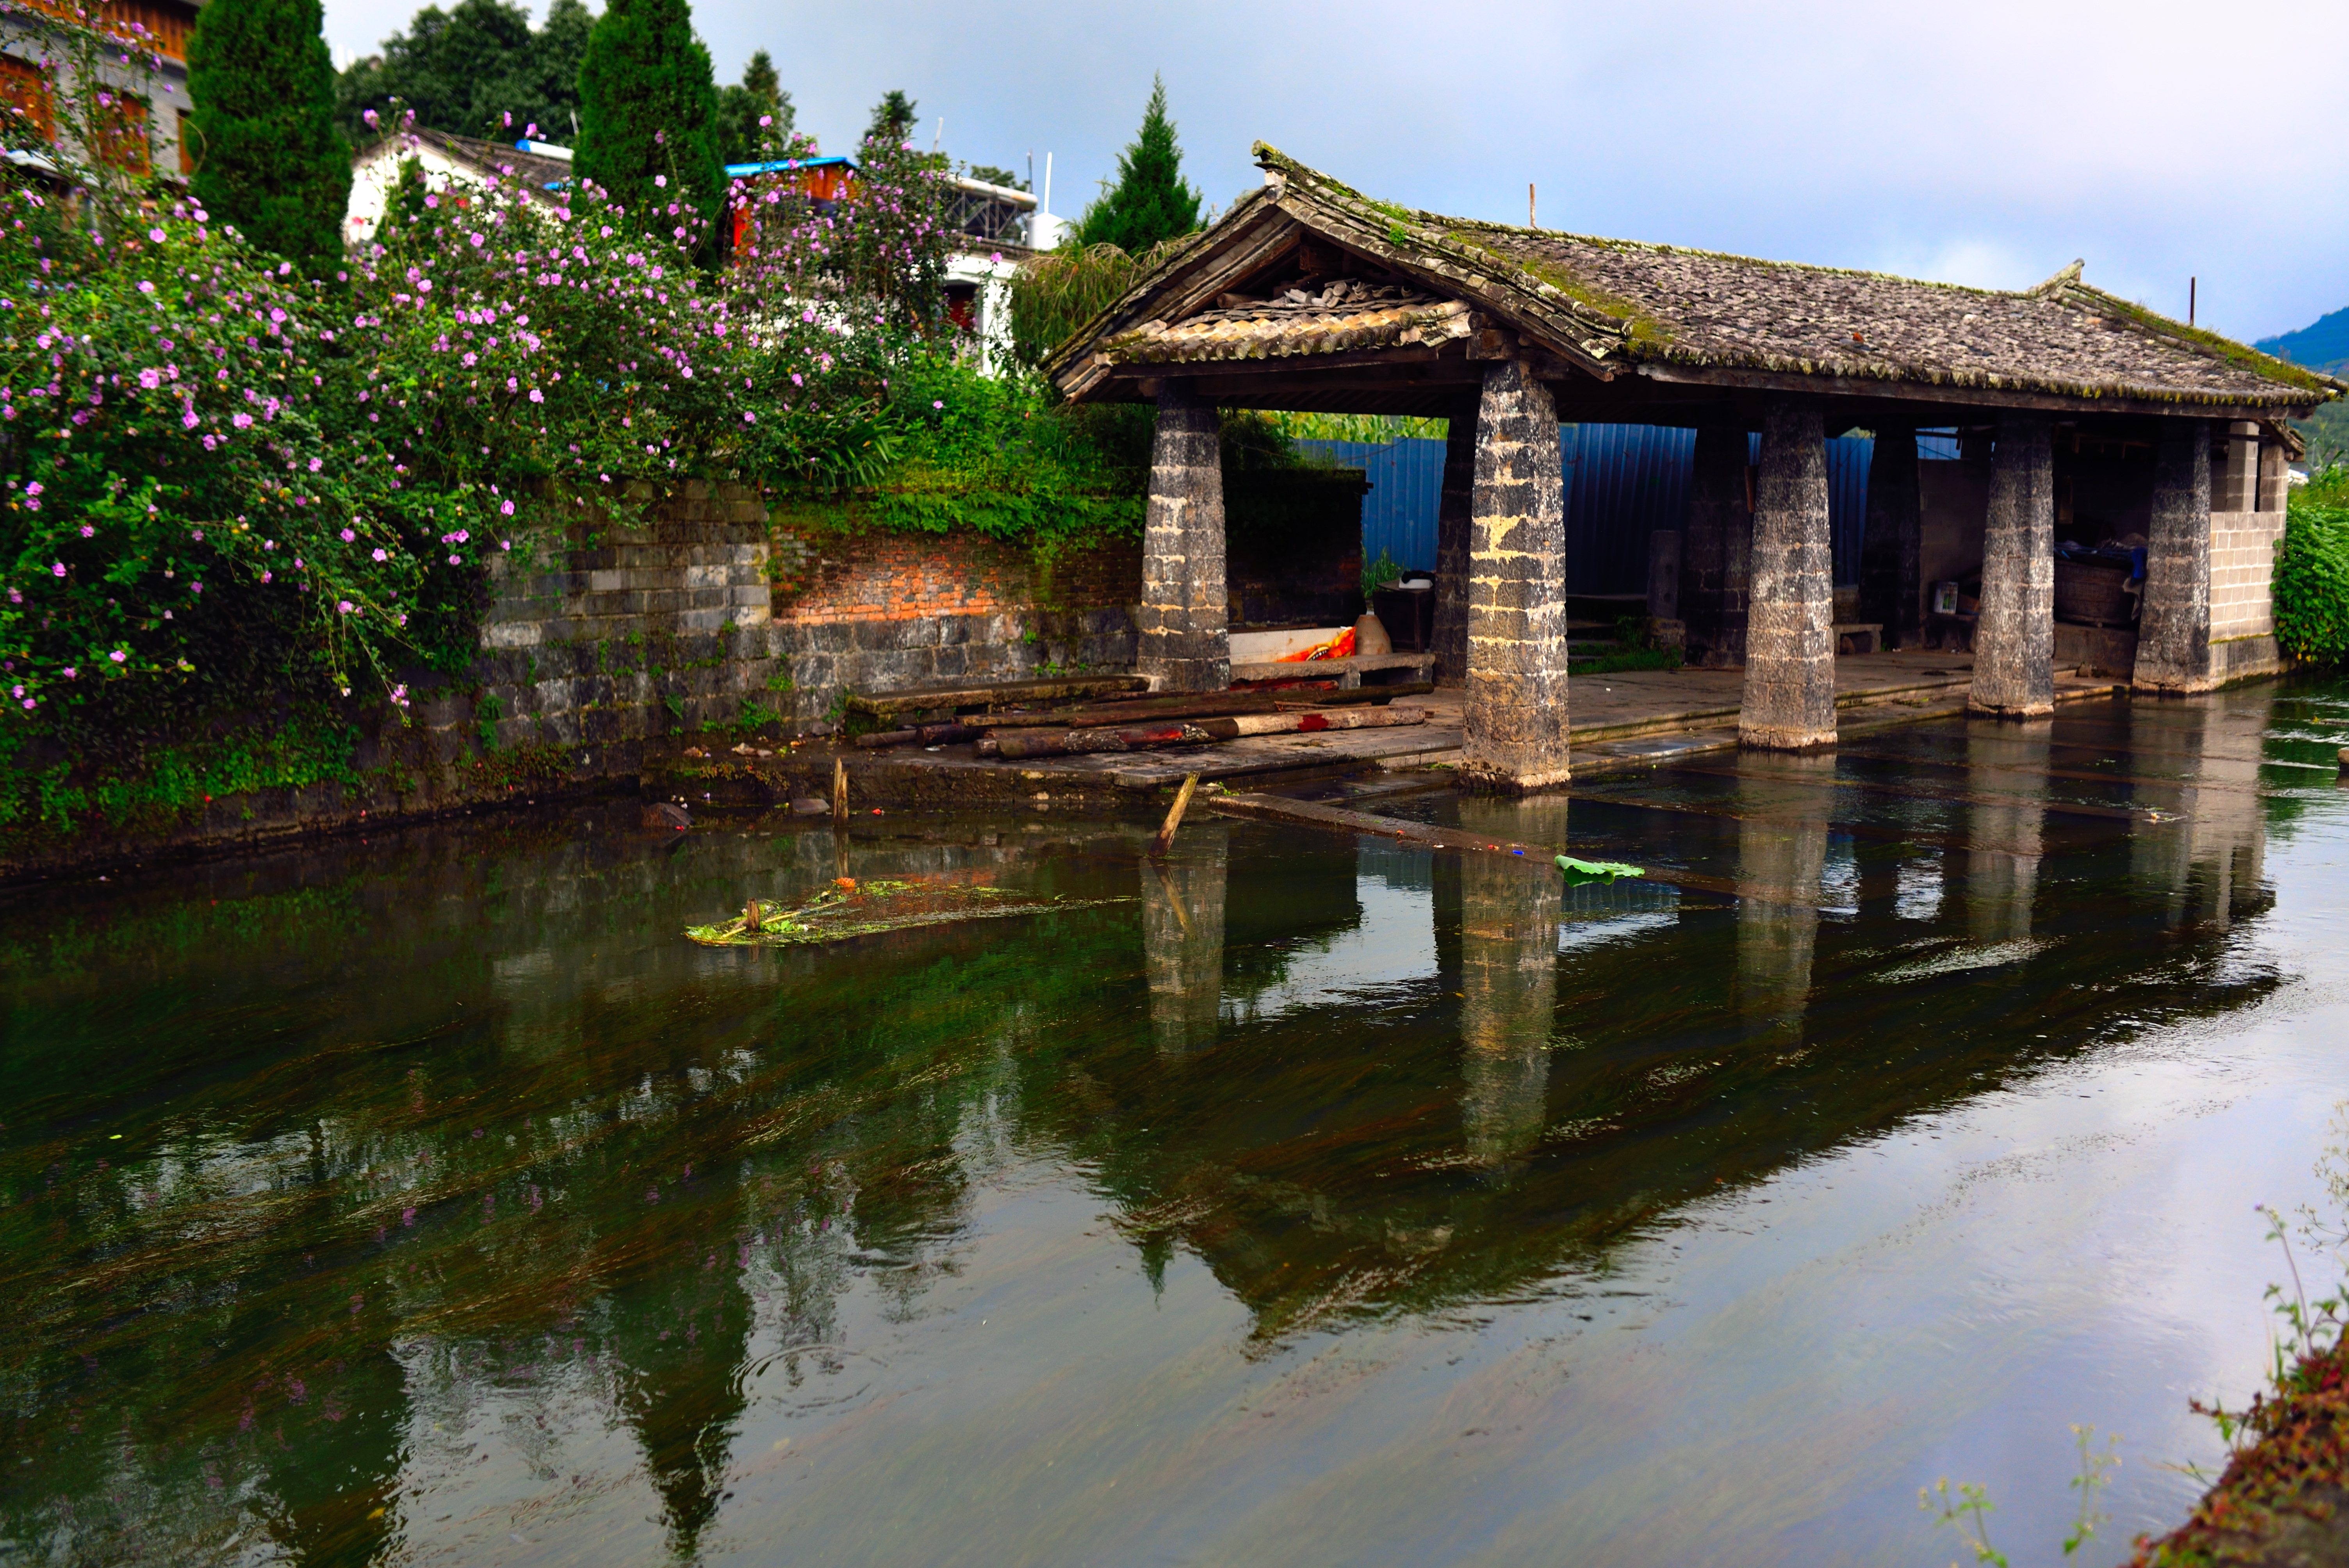
water, creek, house, rain, river, canal, country, village, pond, reflection, boathouse, tourism, leisure, waterway, china, folk, humanities, rural area, tengchong